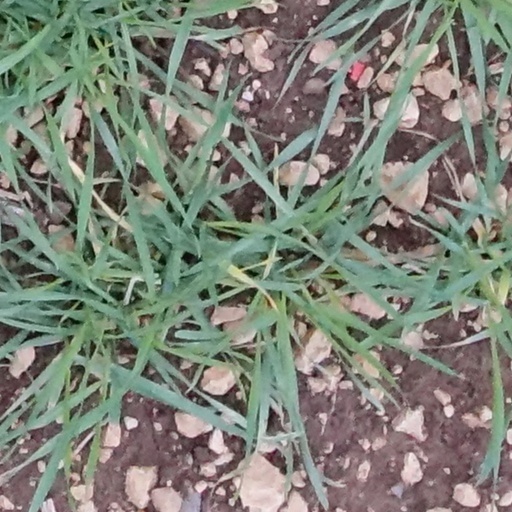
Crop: wheat